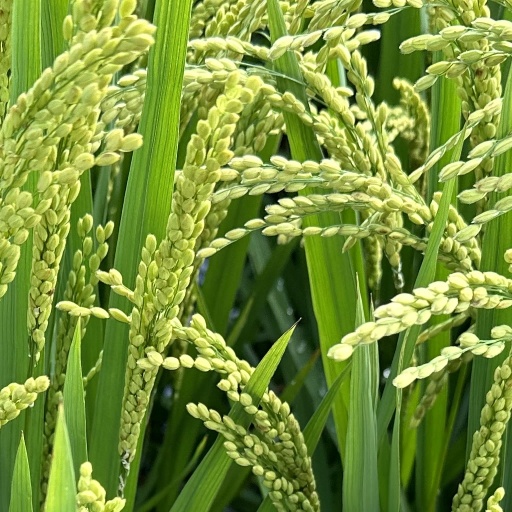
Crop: rice